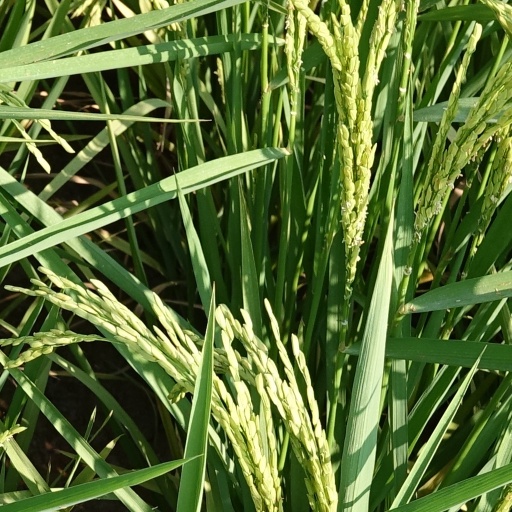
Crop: rice